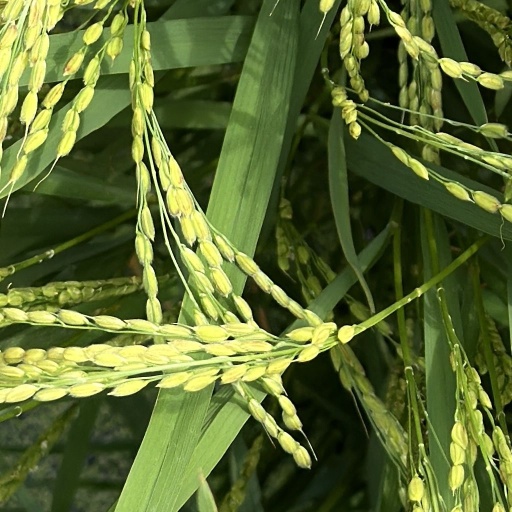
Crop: rice